Decarceration in the United States

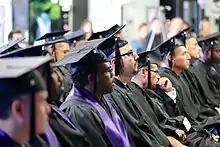
Creekside Adult School graduation ceremony at Mule Creek State Prison in northern California

On August 28, 2018, former California Governor Jerry Brown signed into law the California Money Bail Reform Act, which directs local courts to rely on risk assessment tools, not cash bail, to decide whether to release felony arrestees on their own recognizance. Additionally, the law says the courts, with few exceptions, must allow pre-trial release for those arrested or detained for misdemeanors.